Spanish Fork Fire Station

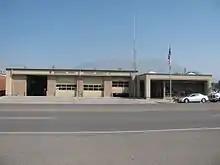
September 2012 photo of replacement station

The station was delisted from the National Register in 1996. Delisting occurs usually when a historic building has been demolished or otherwise lost its historic integrity.